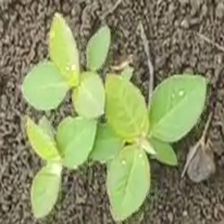
Weed species: Moti_dudhi(Euphorbia_geneculata_L)